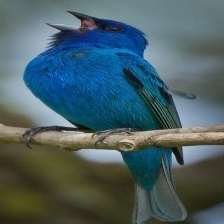
Species: INDIGO BUNTING
Scientific name: PASSERINA CYANEA
ImageNet parent category: indigo_bunting